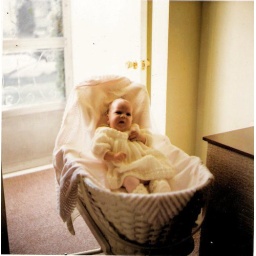
Newly arrived Kimberly Ann Freeman near the front door of the house on Blackstone Street in Rockford, IL. October, 1969.